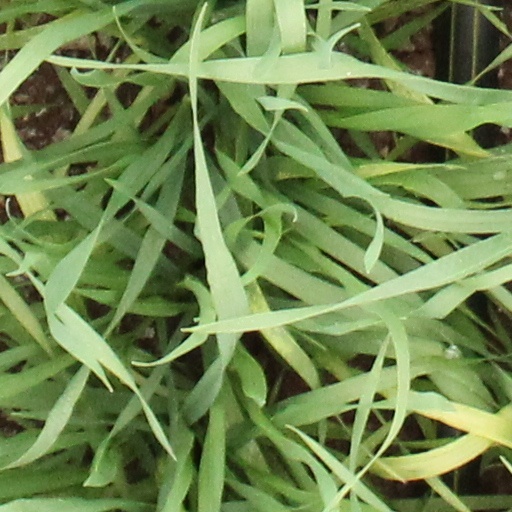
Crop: wheat